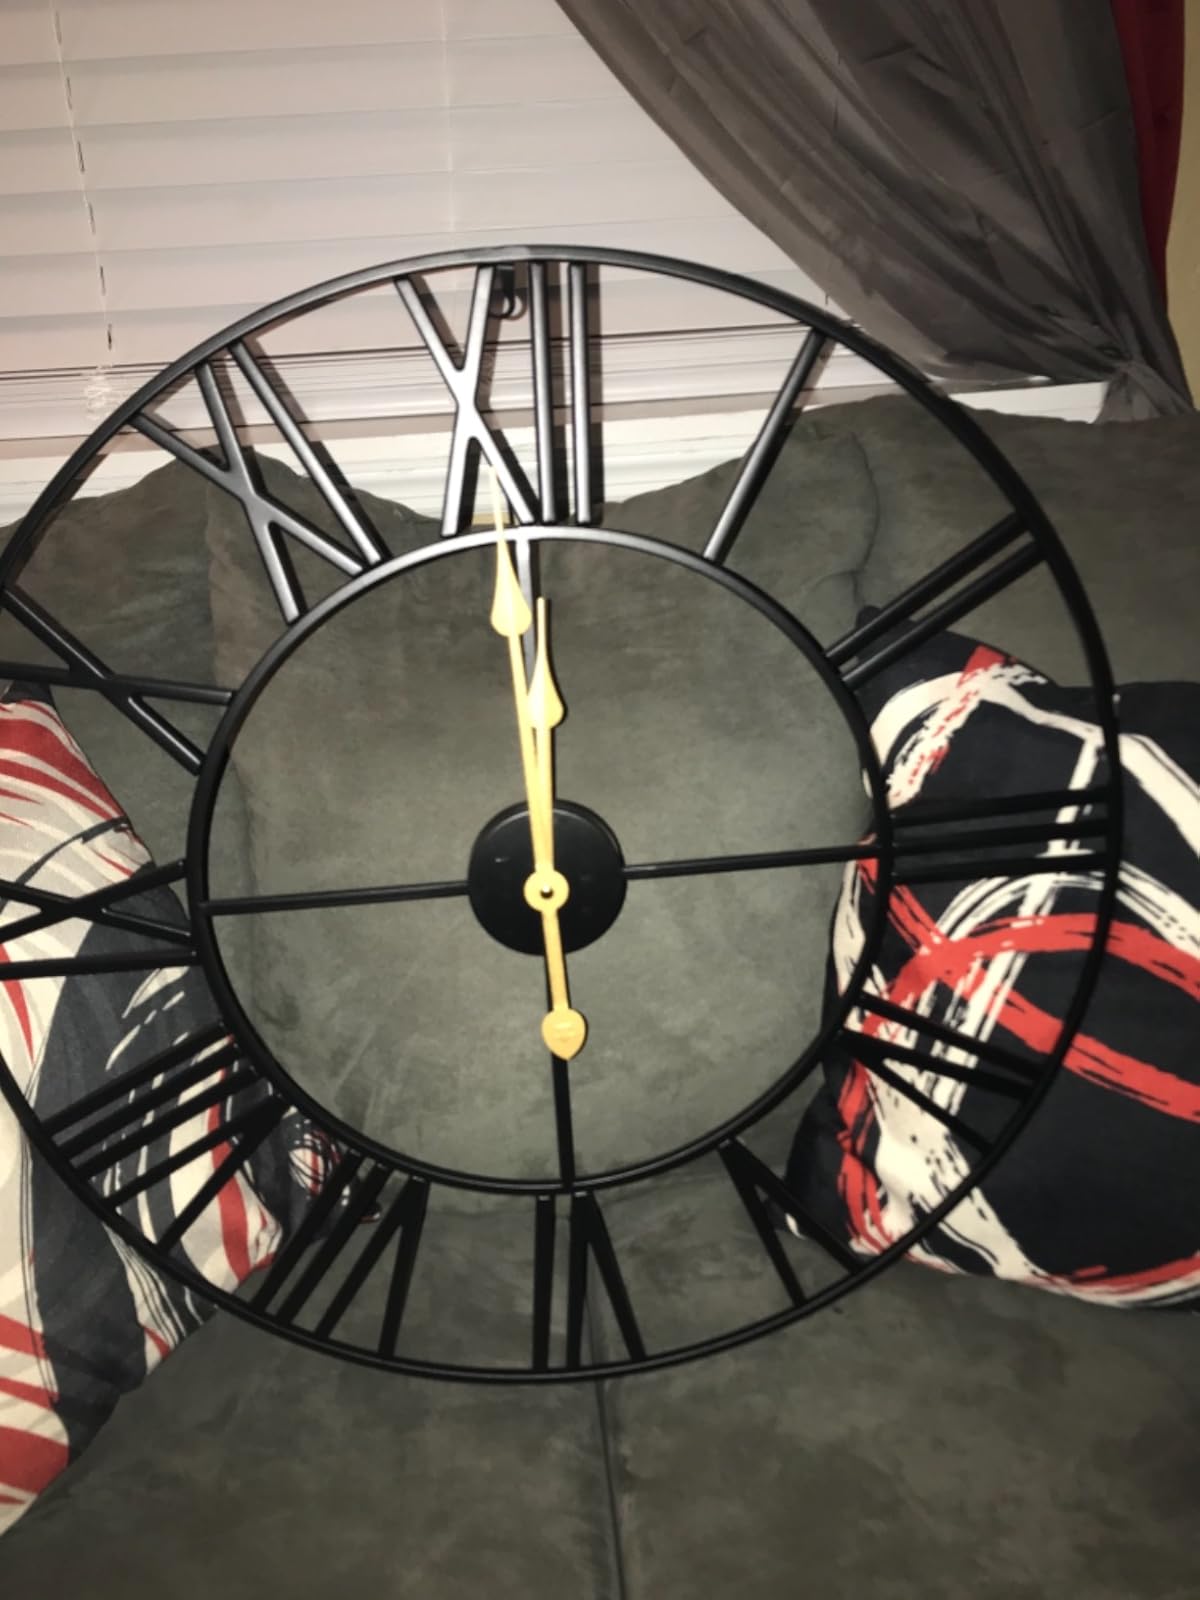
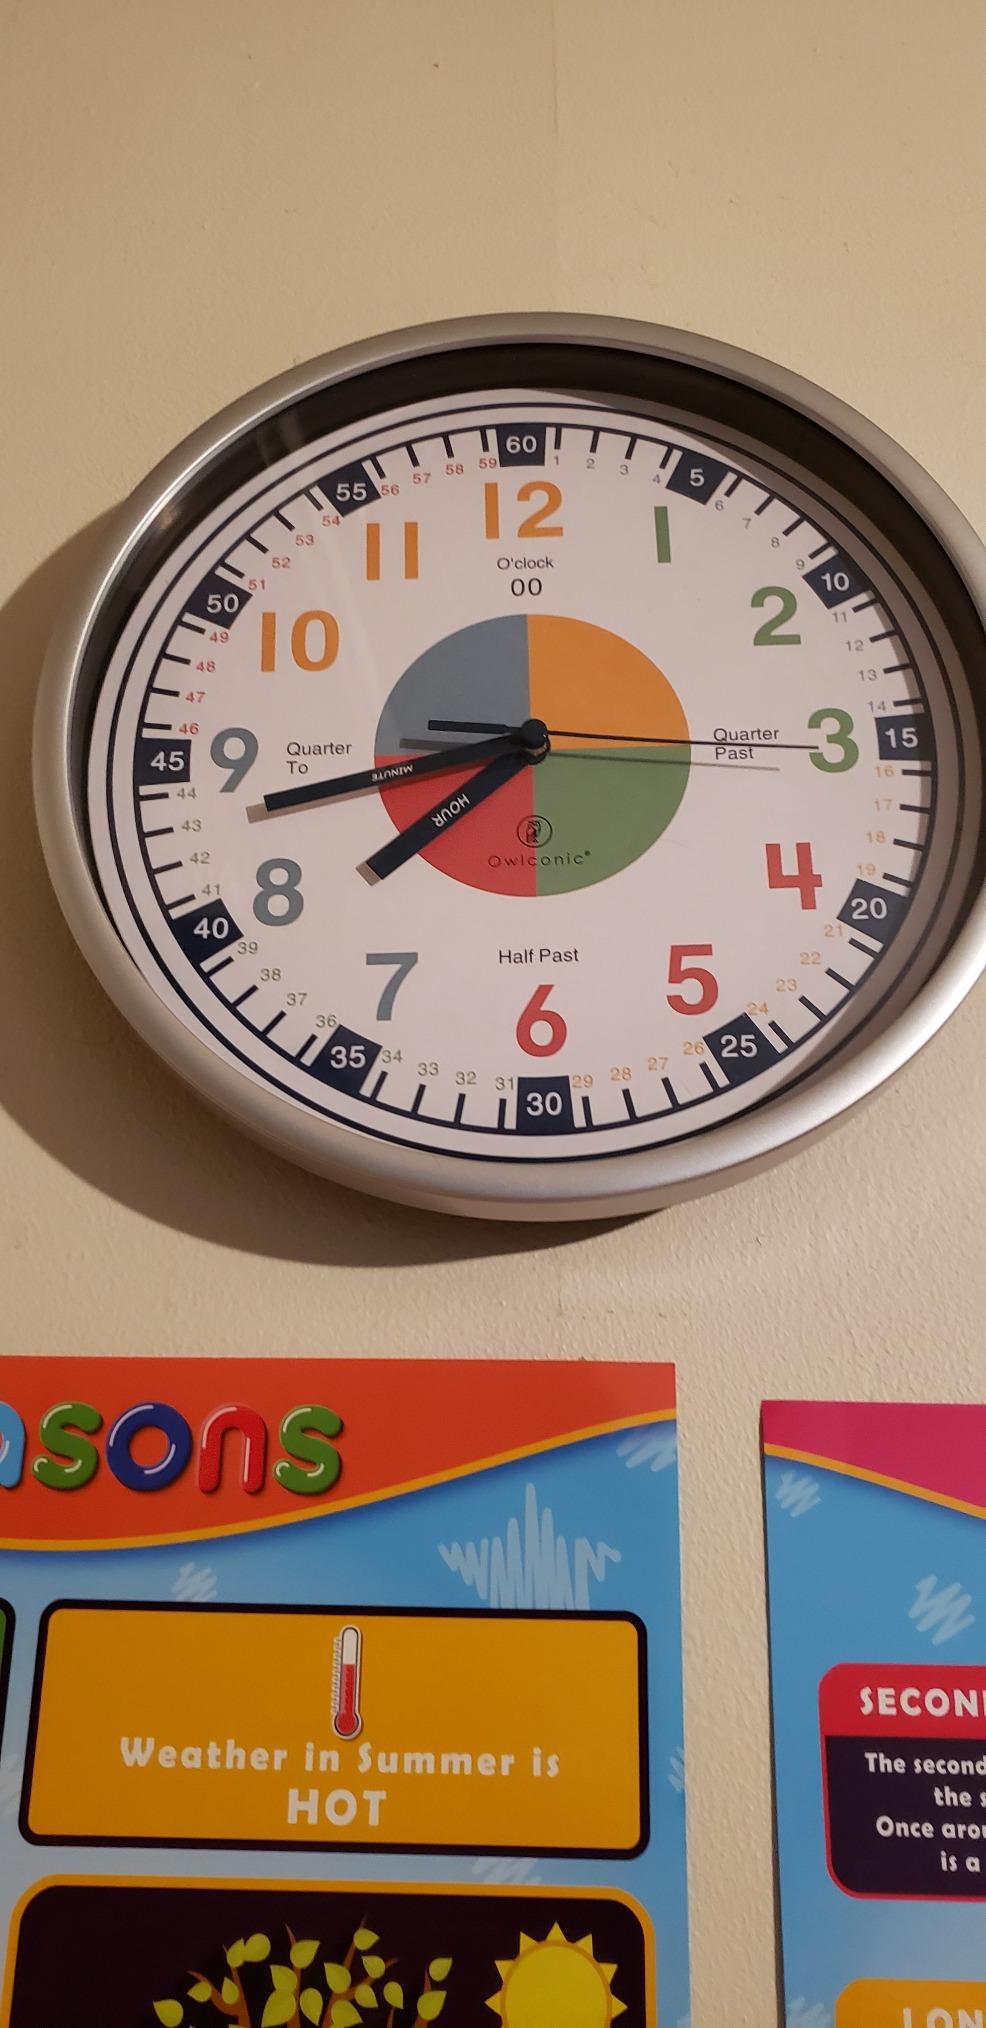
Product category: clock
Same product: no